Vorderkaiserfelden Hut

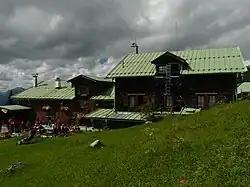
The Vorderkaiserfelden Hut

The Vorderkaiserfelden Hut is an alpine hut in the Kufstein district, Austria. It is located at on the southwest slope of the "Zahmer Kaiser" below the Naunspitze and high above the Kaisertal valley in the Kaisergebirge mountain range. It has a good view over the Inn valley and Kufstein and across to the Mangfall Mountains and the Wilder Kaiser.